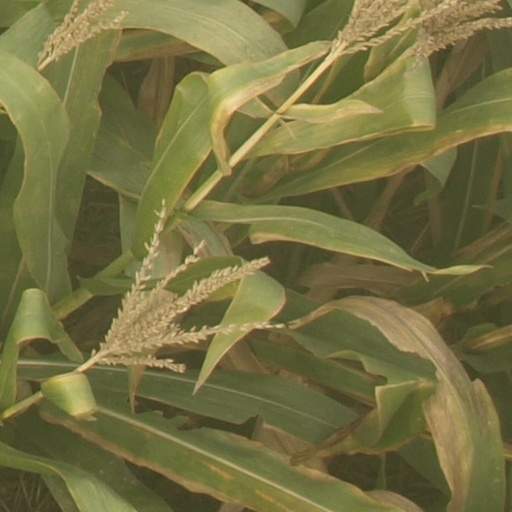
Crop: maize; corn